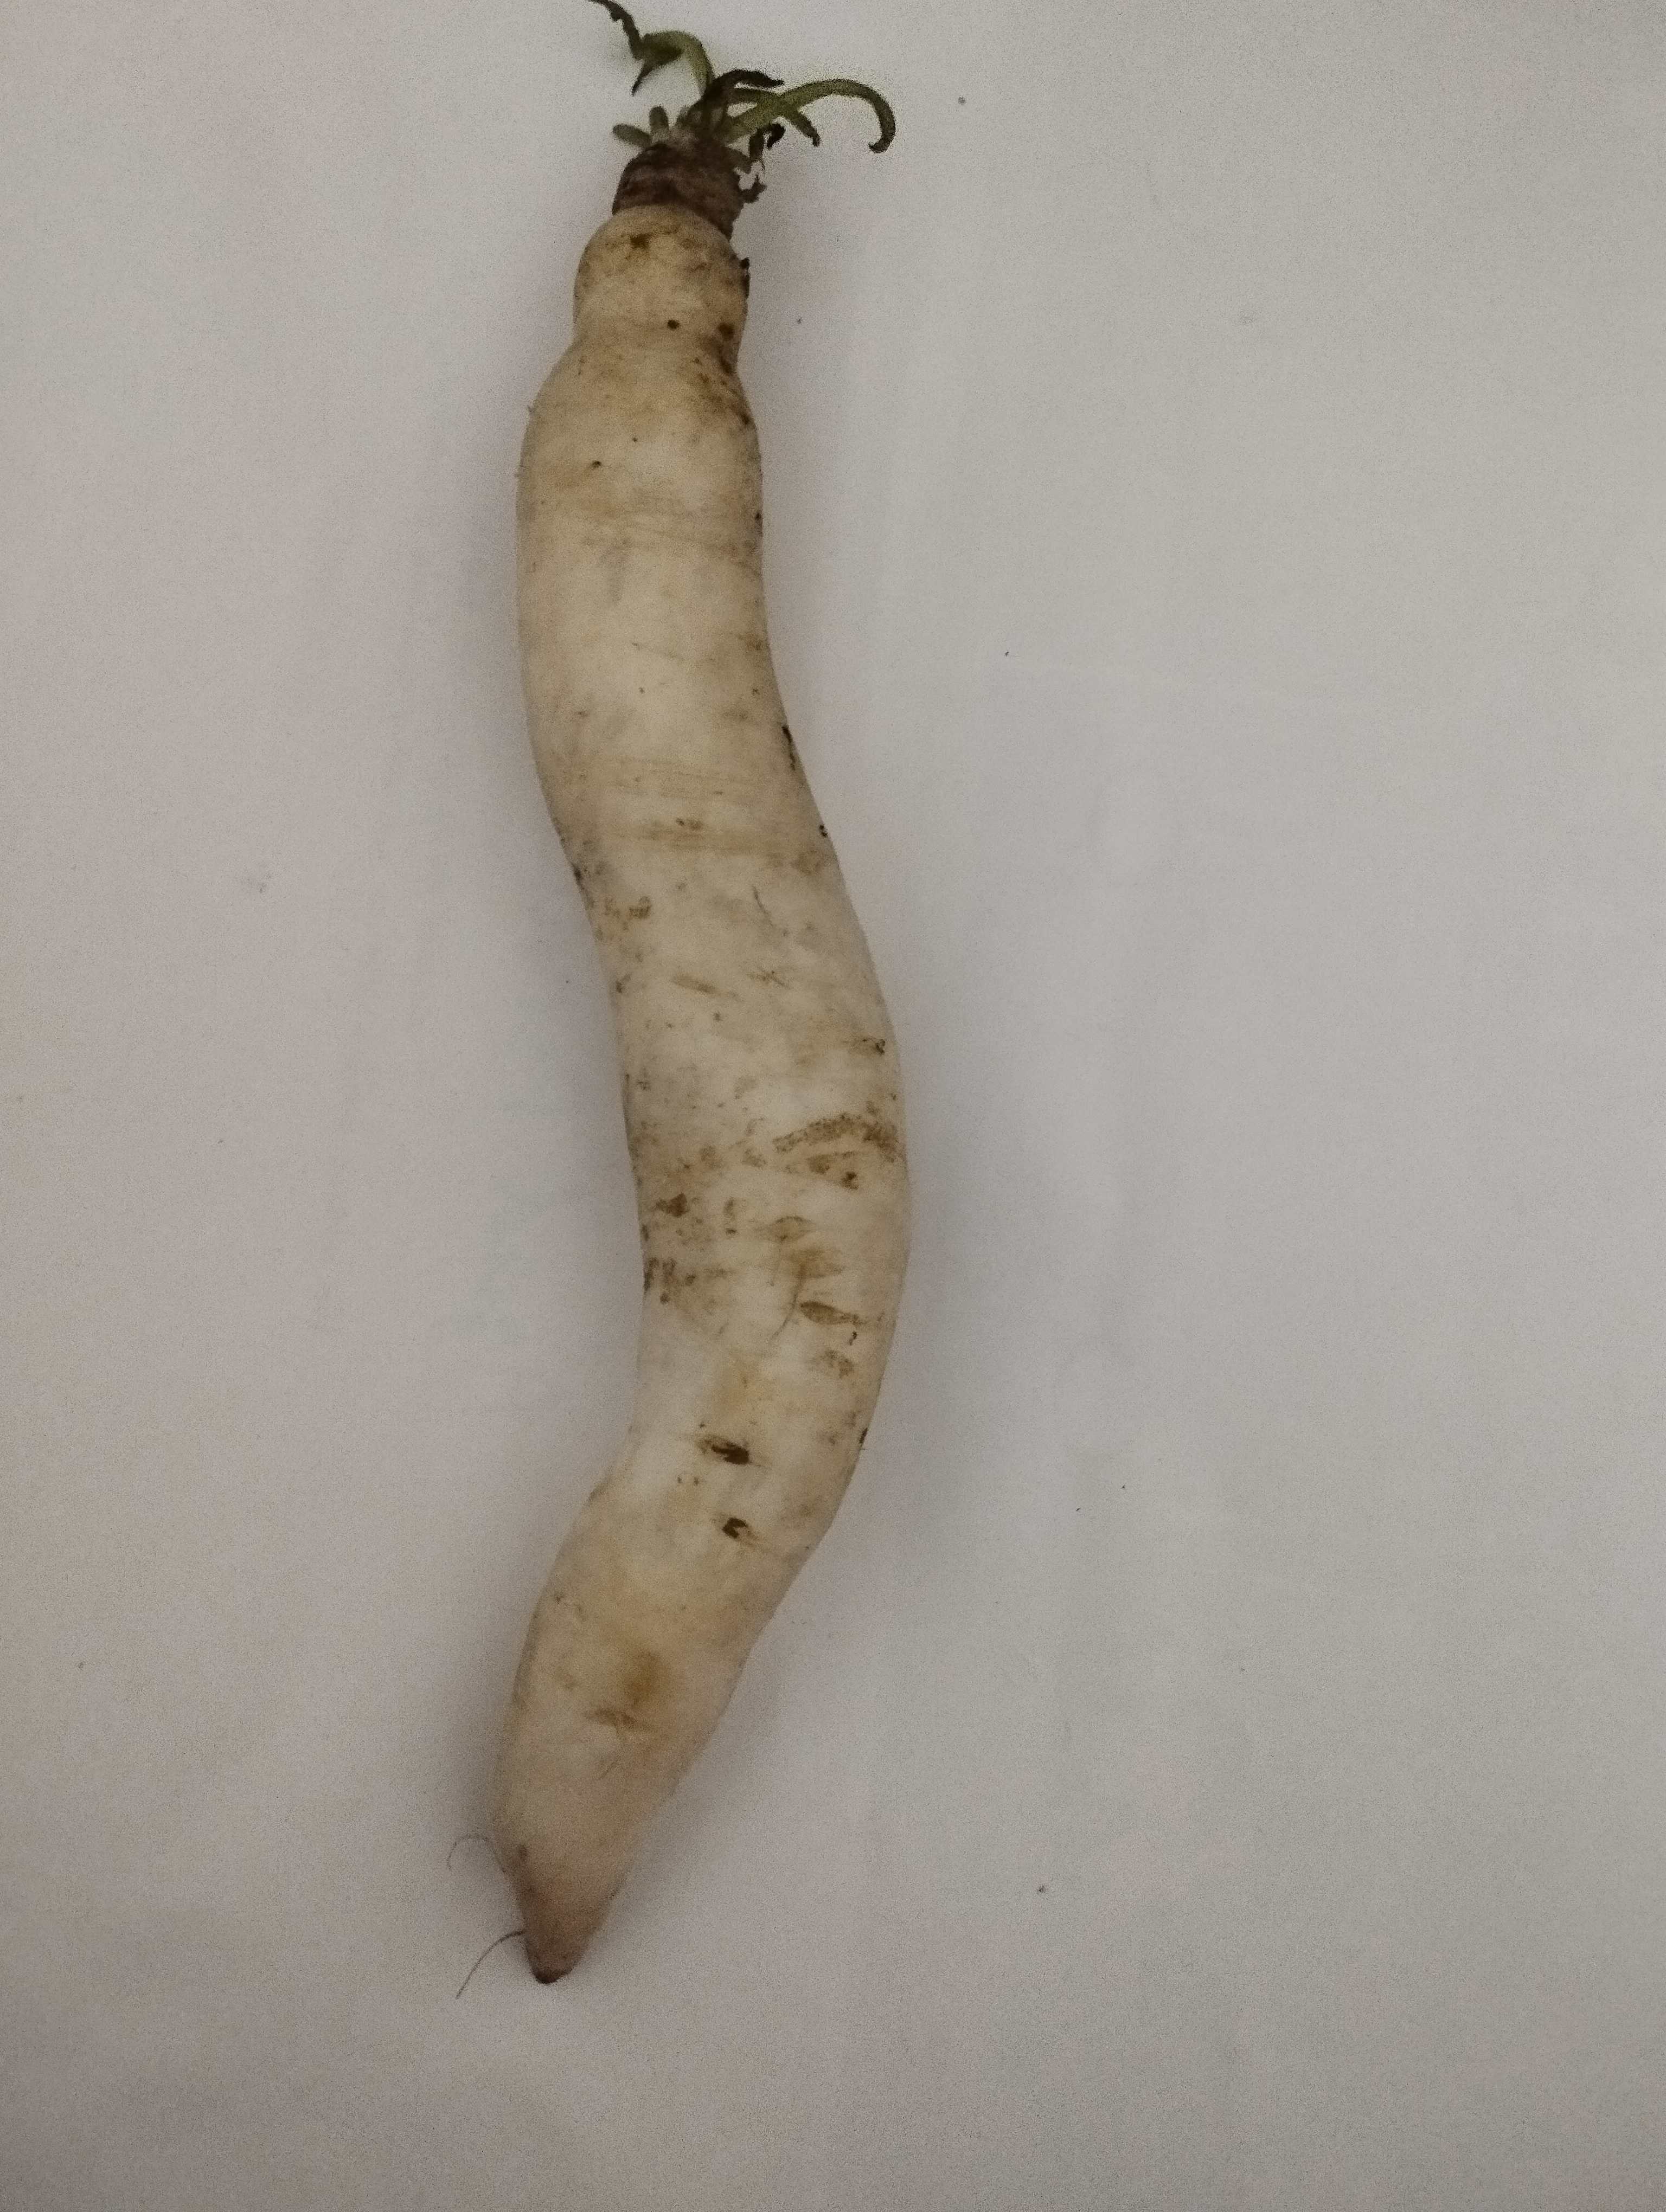
Label: Raphanus sativus